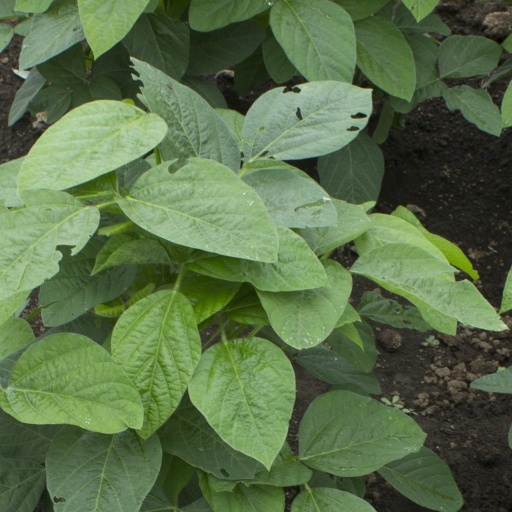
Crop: soybean